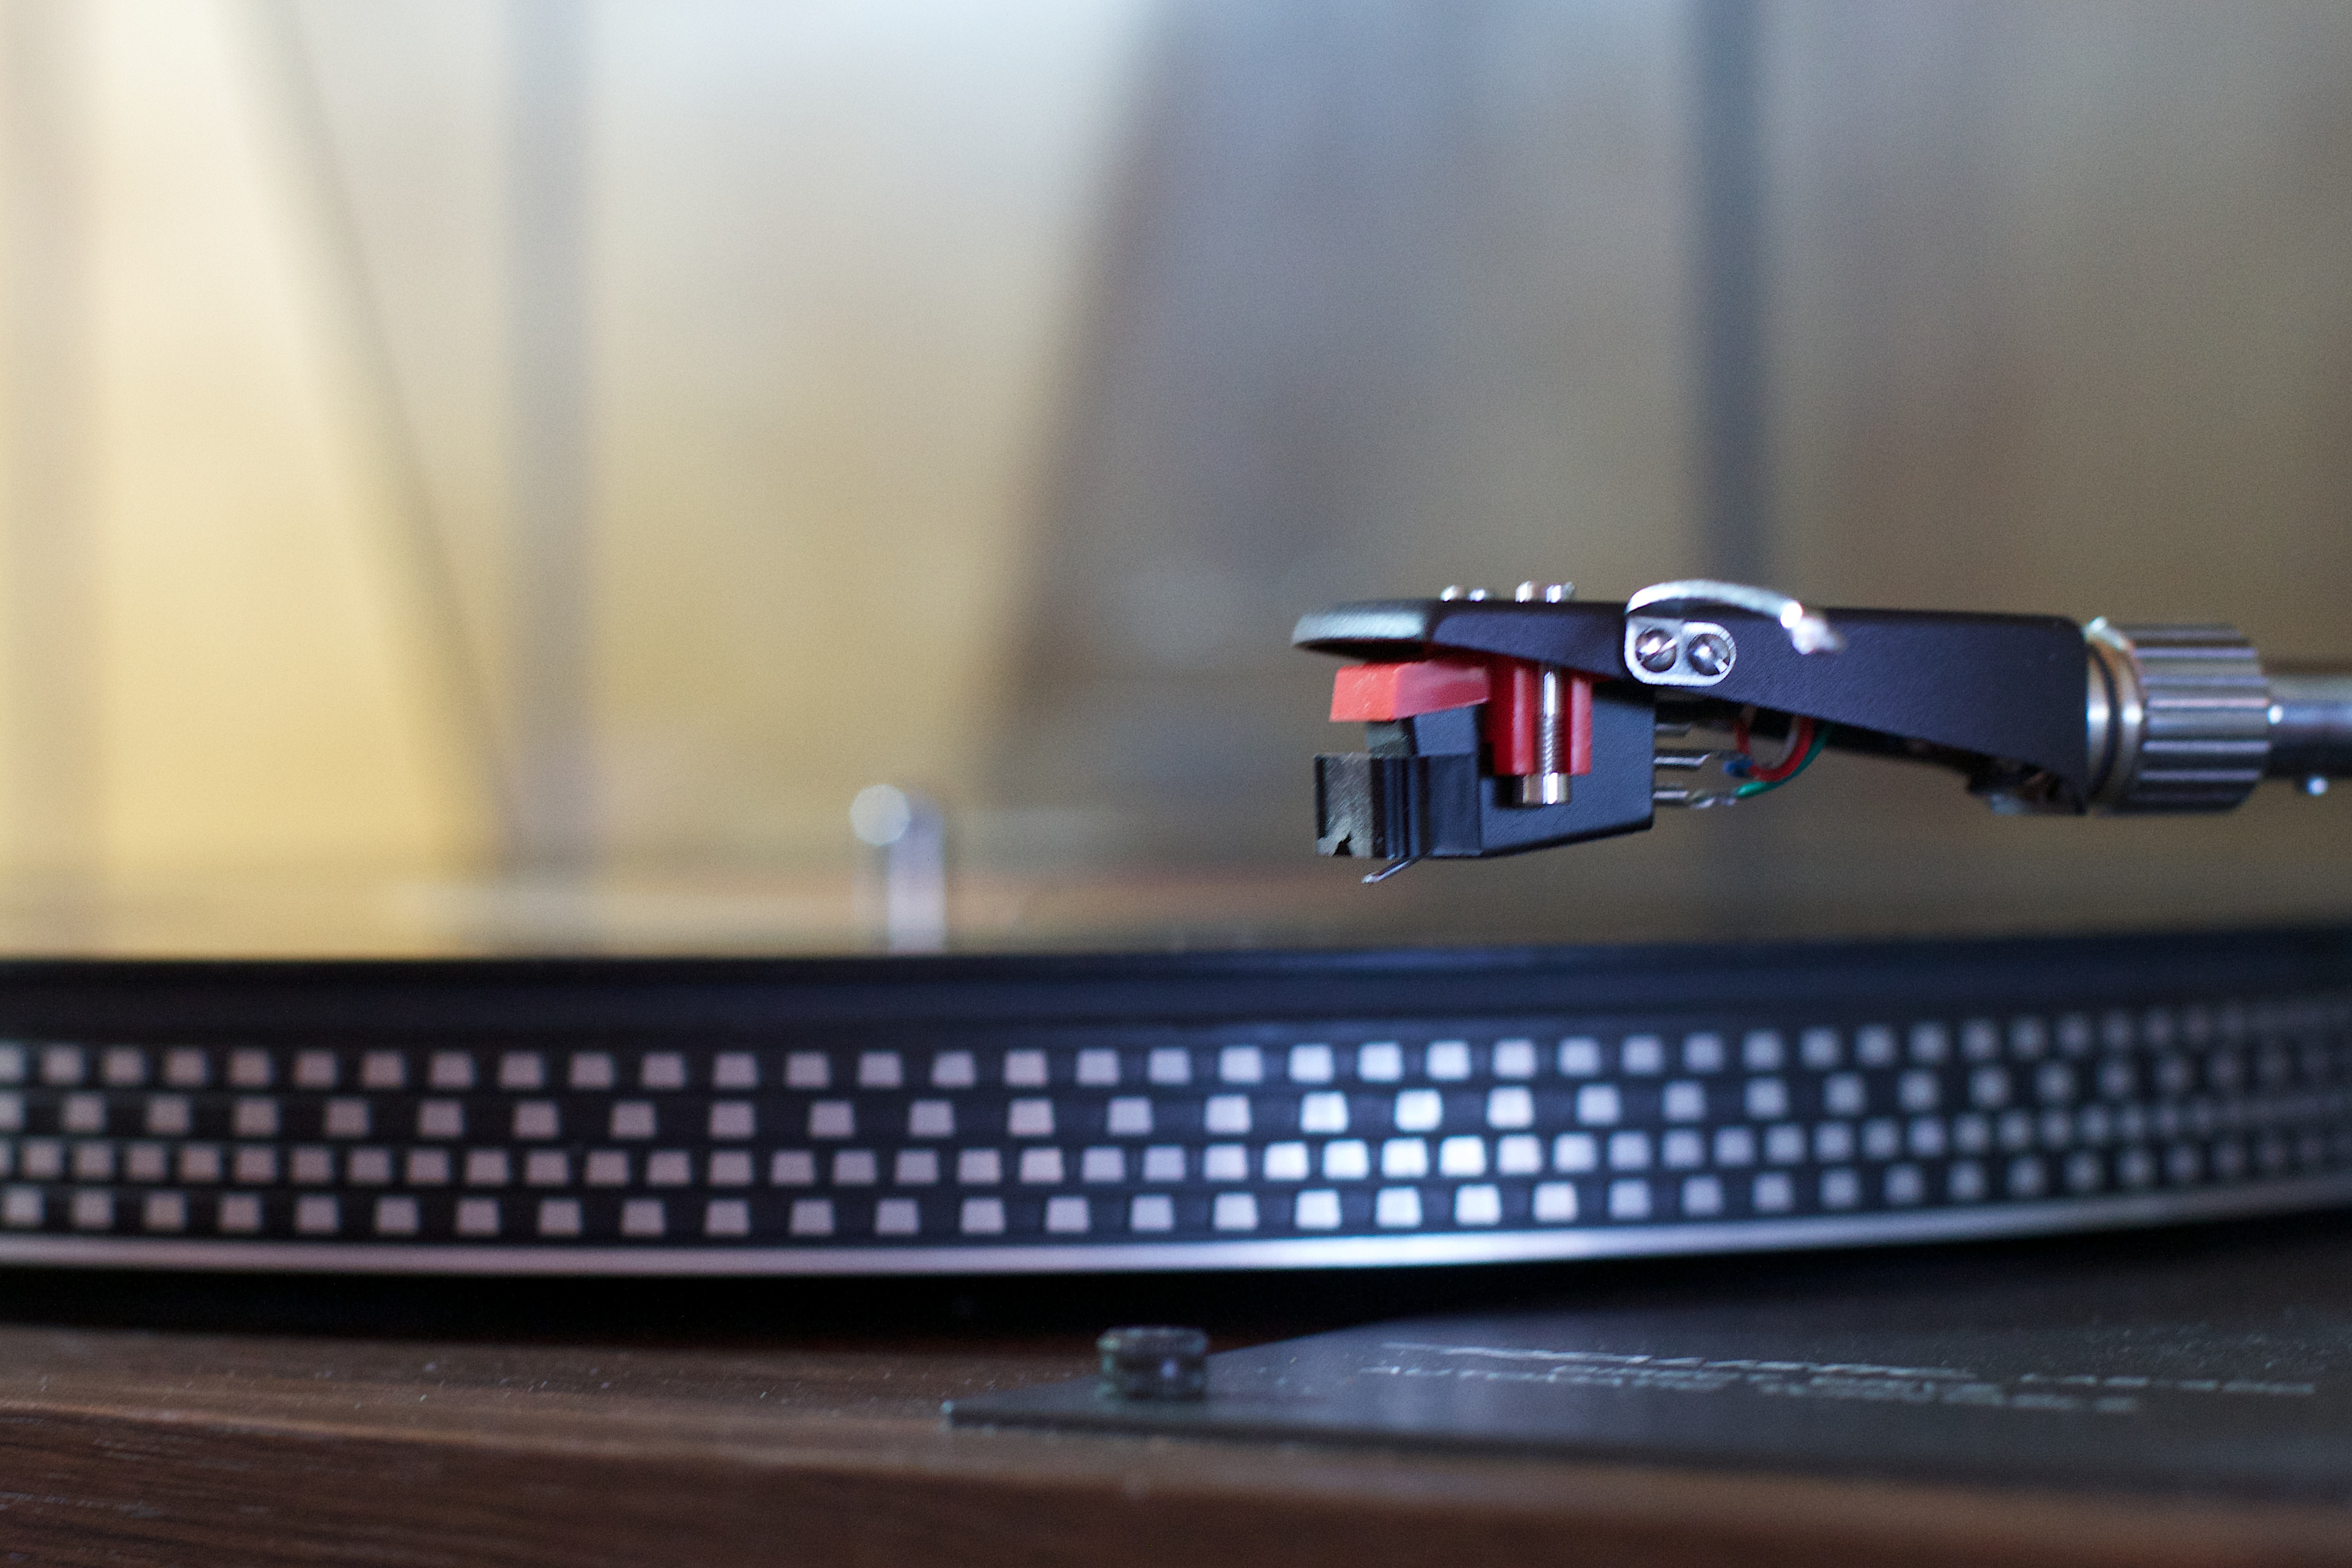
glasses, 2013365